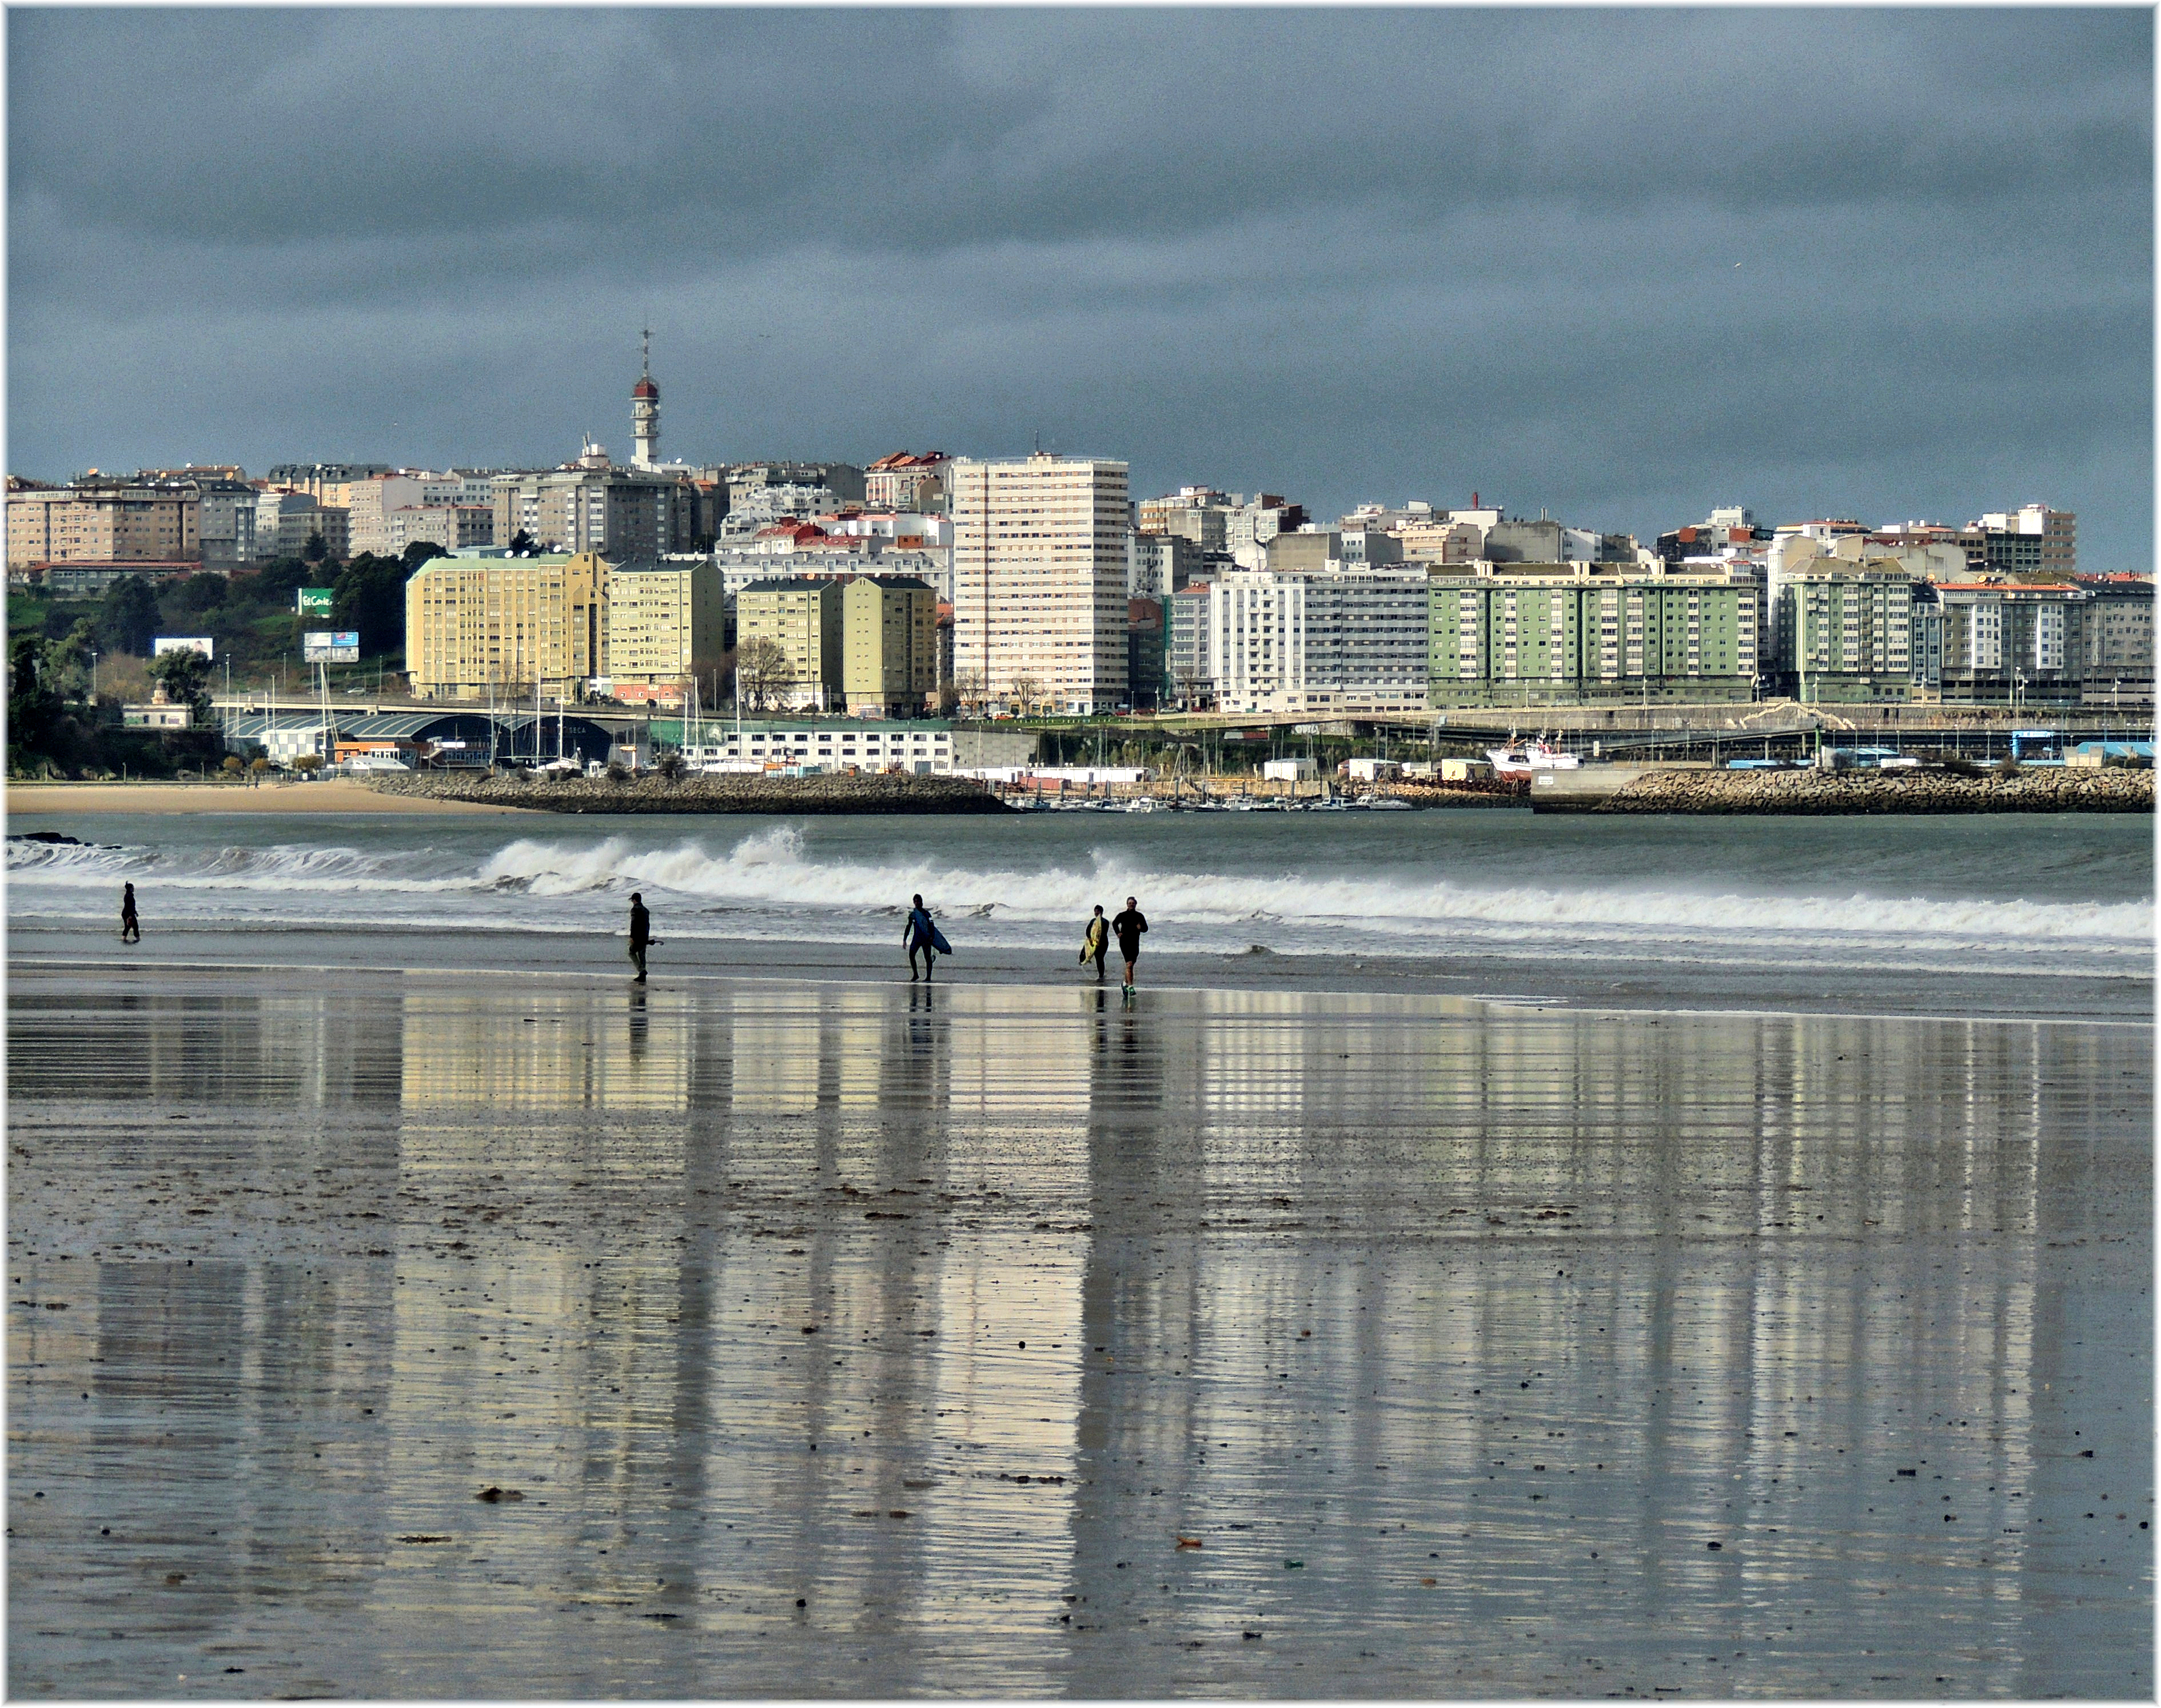
sea, coast, water, dock, skyline, city, skyscraper, pier, cityscape, reflection, tower, bay, harbor, waterway, urban area, human settlement